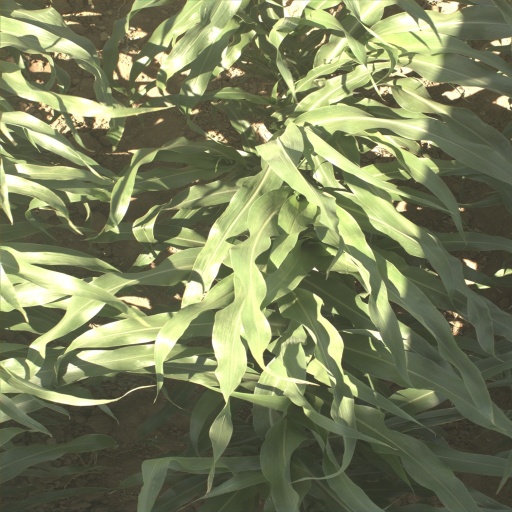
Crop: sorghum